Royal Malaysia Police

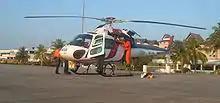
RMP helicopter during pre-flight

Royal Malaysia Police Air Operations Force or "Pasukan Gerakan Udara (PGU)" is a special aviation unit of Royal Malaysia Police. It has a vital role in maintaining national security with thorough surveillance and patrol from the air. Established on 1 February 1979. The commander of the unit was known as Air Wing Chief initially. Started police operations with 4 Cessna CU 206G officially on 7 April 1980 with operations focused in Peninsula of Malaysia. Now, PGU owns 10 helicopters AS355 F2 and N series, six CE 208 Caravan, five Pilatus PC-6 Porter, four Cessna 172Sp, and five Beechcraft KingAir 350 (KingAir 350 is an advanced aircraft with latest Proline-21 avionics system). Police Air Unit has four bases in Sultan Abdul Aziz Shah Airport (Subang Airport), PLUUP (Ipoh Airport), Sarawak Base (Kuching International Airport) and Sabah Base (Kota Kinabalu International Airport).